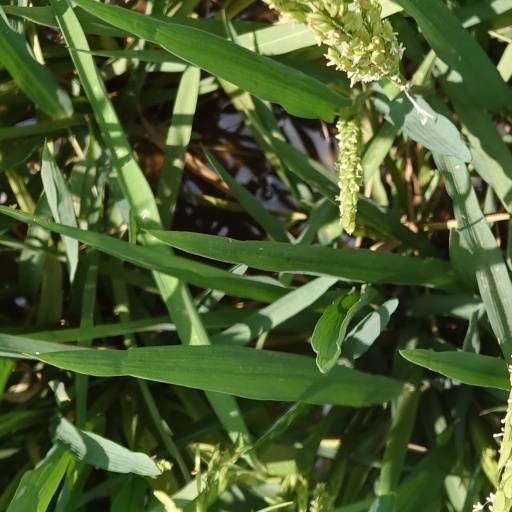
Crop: rice